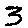
Label: 3